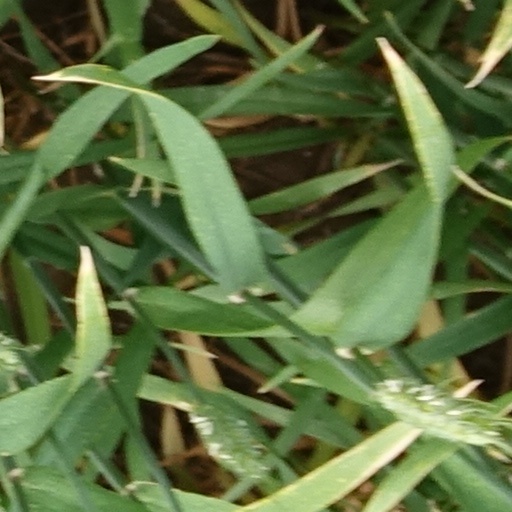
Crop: wheat